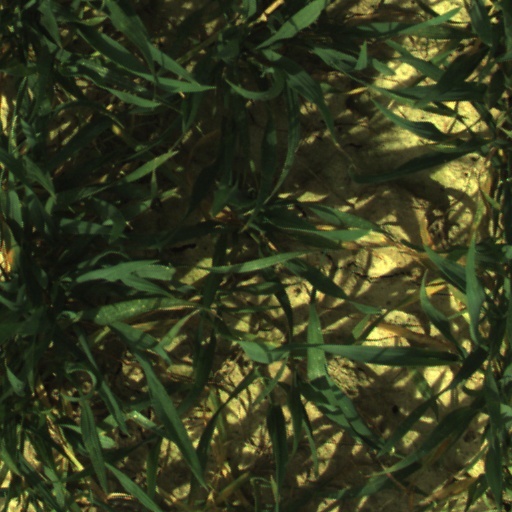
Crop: wheat